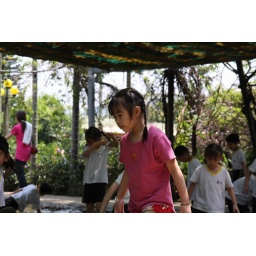
A girl busy in catching fish